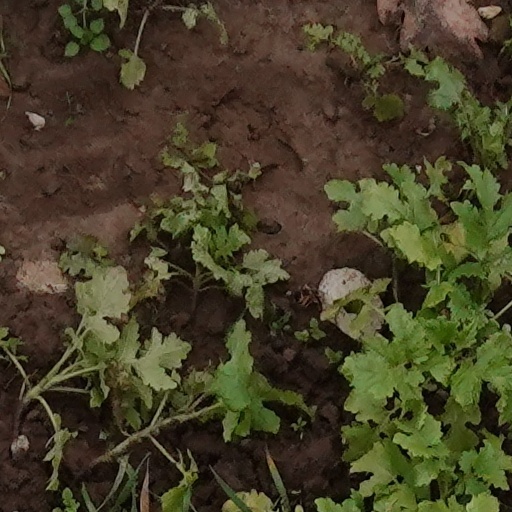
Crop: wheat